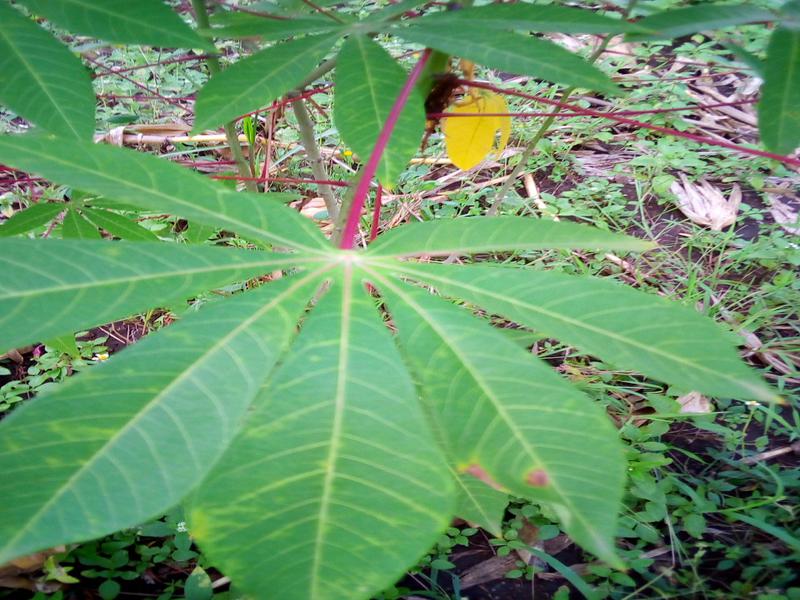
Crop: cassava
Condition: brown_streak_disease